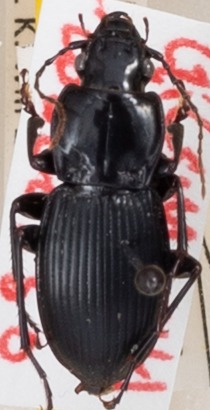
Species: Cyclotrachelus sigillatus
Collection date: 2022-08-30
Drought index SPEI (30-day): -0.44
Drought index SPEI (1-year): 0.582
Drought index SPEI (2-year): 1.69